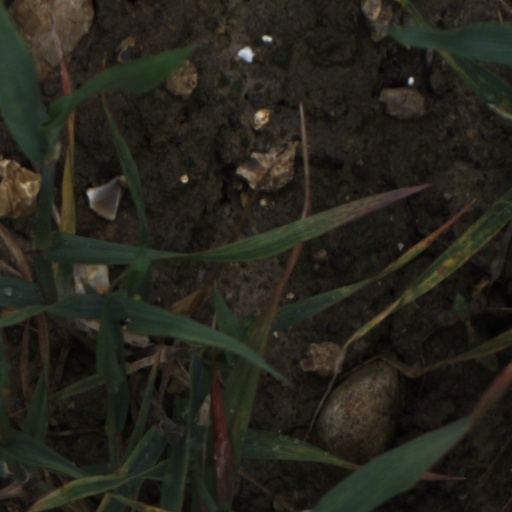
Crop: wheat